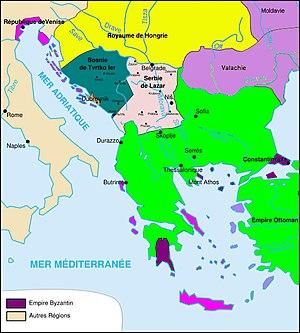
La Serbie à la fin du règne de Lazare
La bataille de Kosovo Polje, est une bataille qui opposa l'Empire ottoman à une coalition de princes chrétiens des Balkans, le 15 juin 1389, au Kosovo, sur le « champ des Merles ». Les principaux contingents de la coalition étaient ceux du prince serbe Lazar Hrebeljanović et du roi de Bosnie Tvrtko Iᵉʳ. Ces troupes auraient été renforcées d'autres contingents chrétiens des Balkans, dont des Albanais, des Valaques, des Hongrois et des Croates.
Cet article présente les faits saillants de l'histoire du Kosovo, un territoire au statut contesté situé en Europe du Sud dans les Balkans.
Lazar Hrebeljanović ou Lazare de Serbie, est un souverain serbe de la dynastie des Lazarević. Tué lors de la bataille de Kosovo Polje, il est vénéré comme un saint martyr par l'Église orthodoxe et fêté le 15 juin.